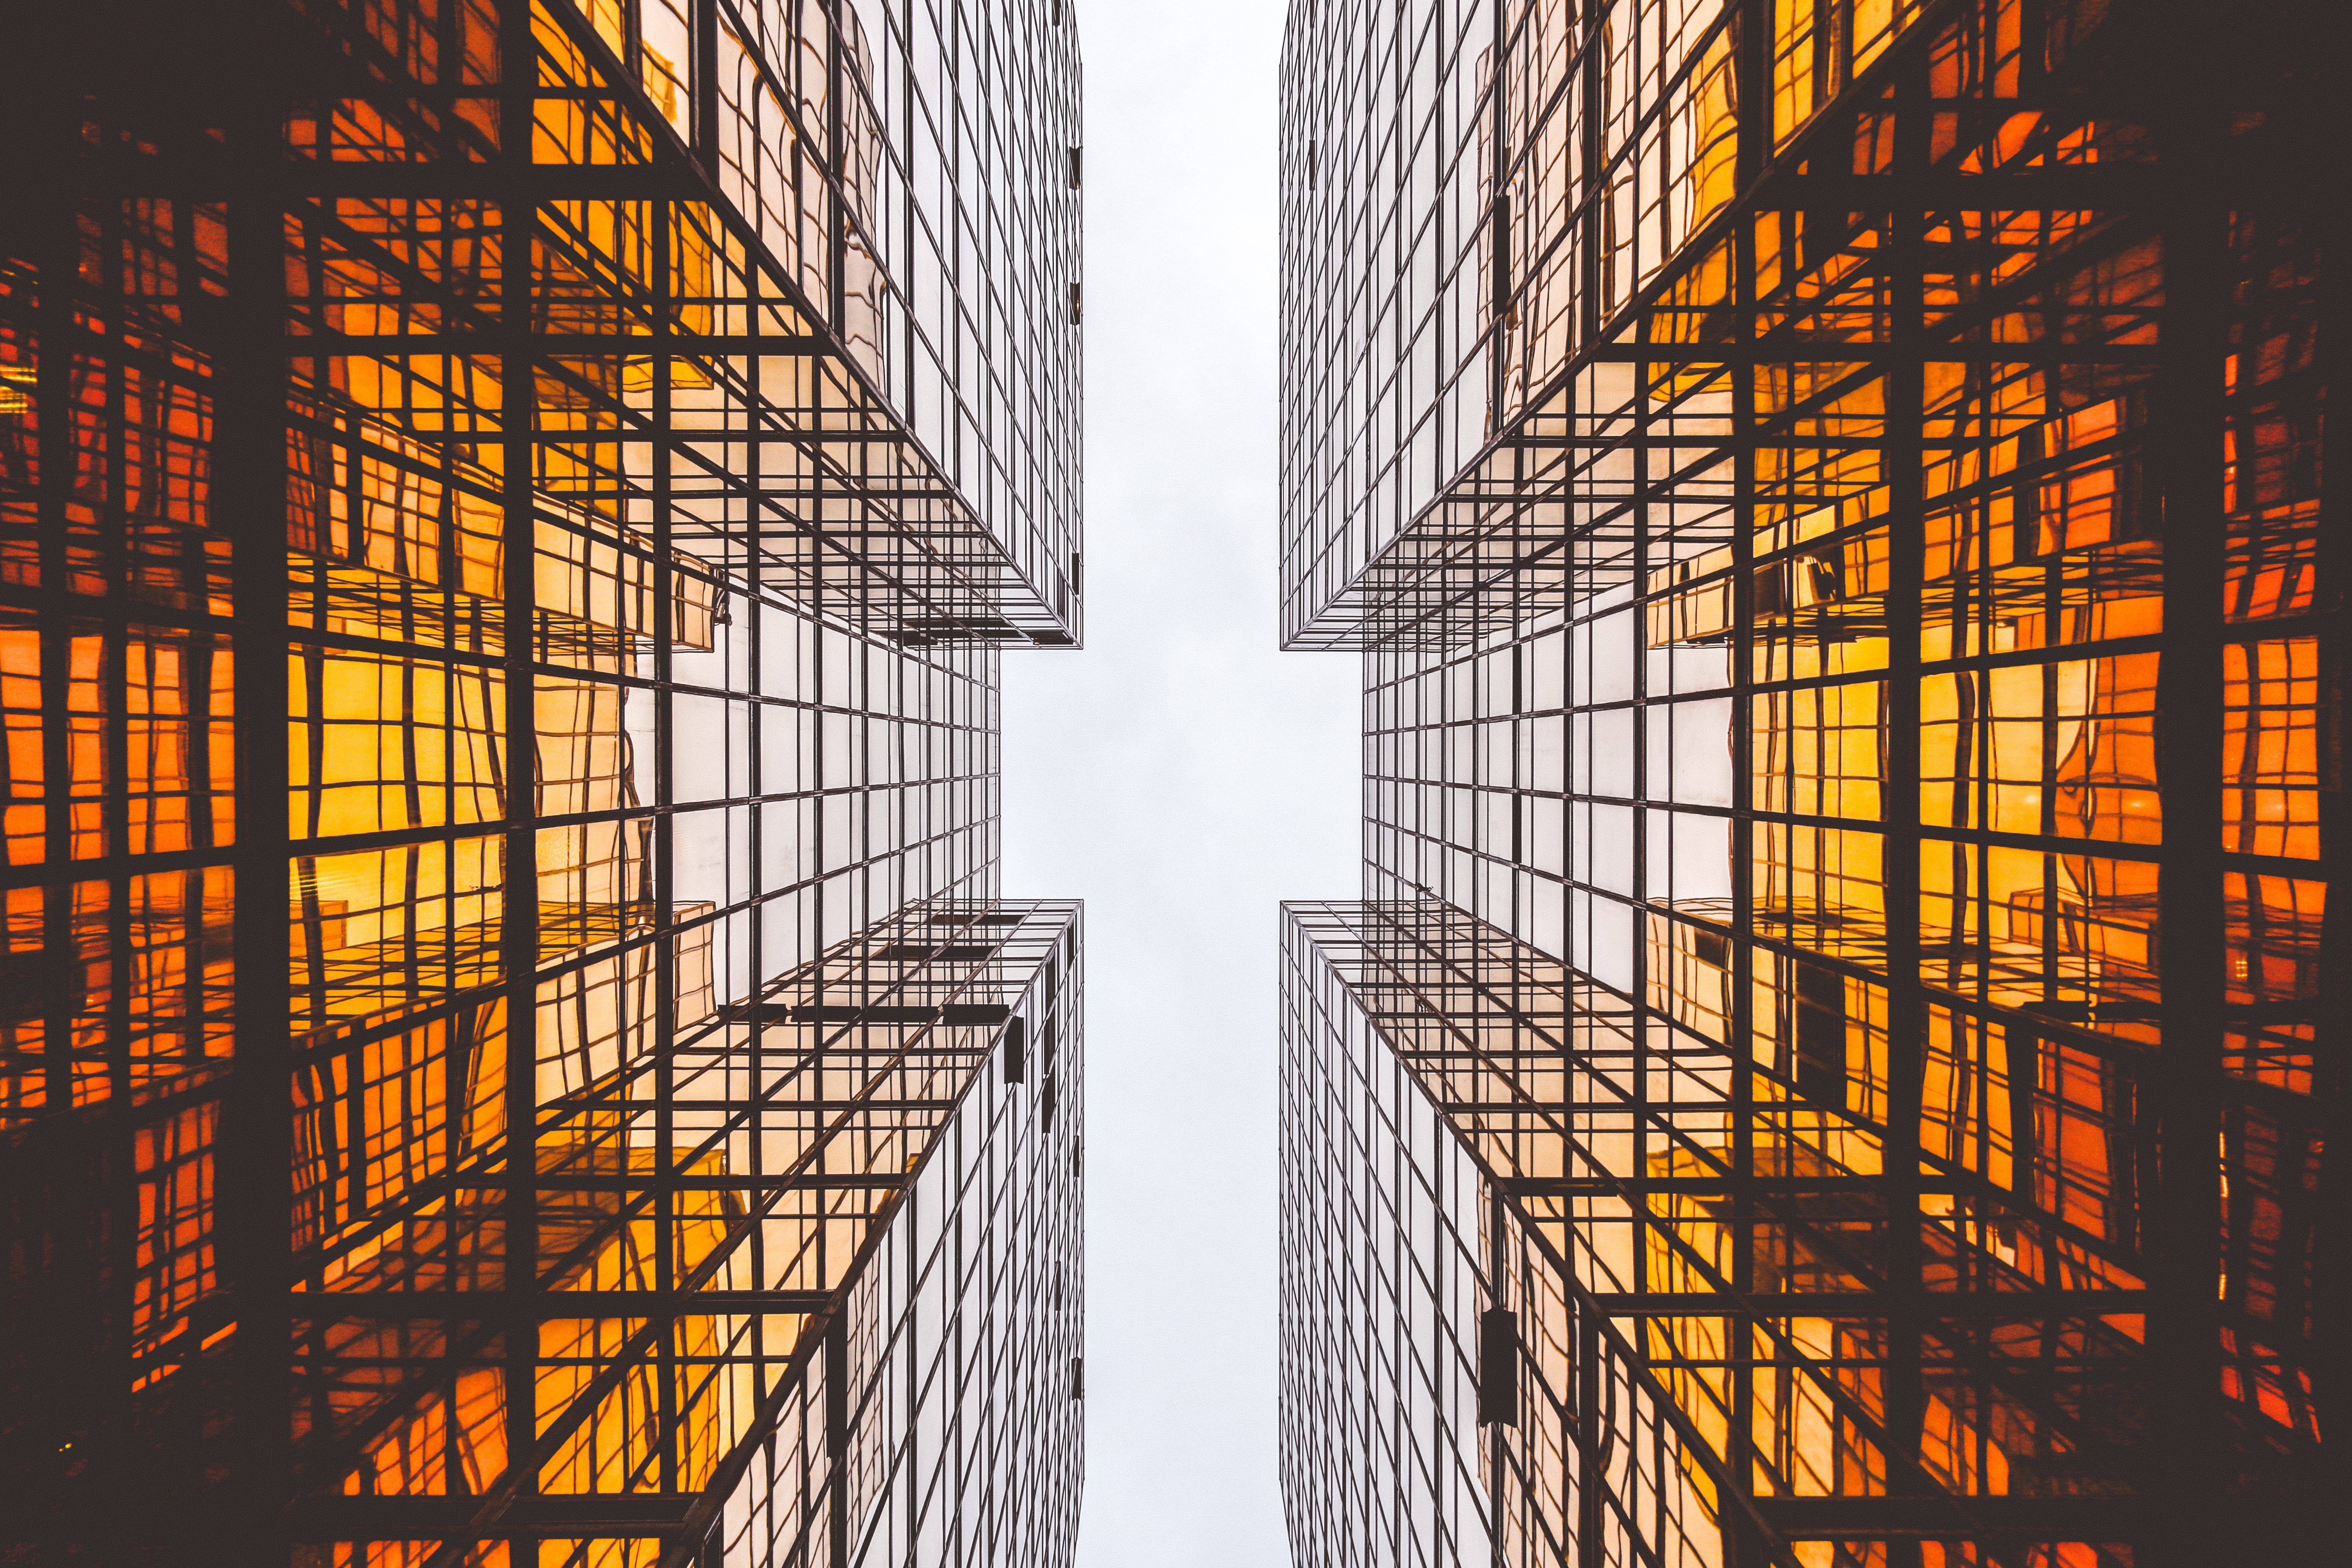
architecture, window, glass, building, skyscraper, cityscape, pattern, line, reflection, color, facade, art, design, symmetry, metropolis, modern art